Sky position (RA, Dec in degrees): 146.355, 24.978
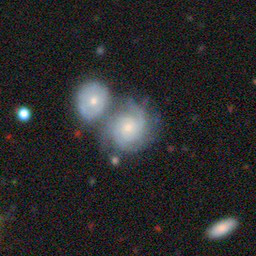
Galaxy morphology: Merging Galaxies